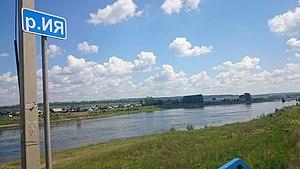
L'Iia est une rivière de Russie qui coule dans l'oblast d'Irkoutsk, en Sibérie orientale. C'est un affluent de l'Angara, donc un sous-affluent de l'Ienisseï.